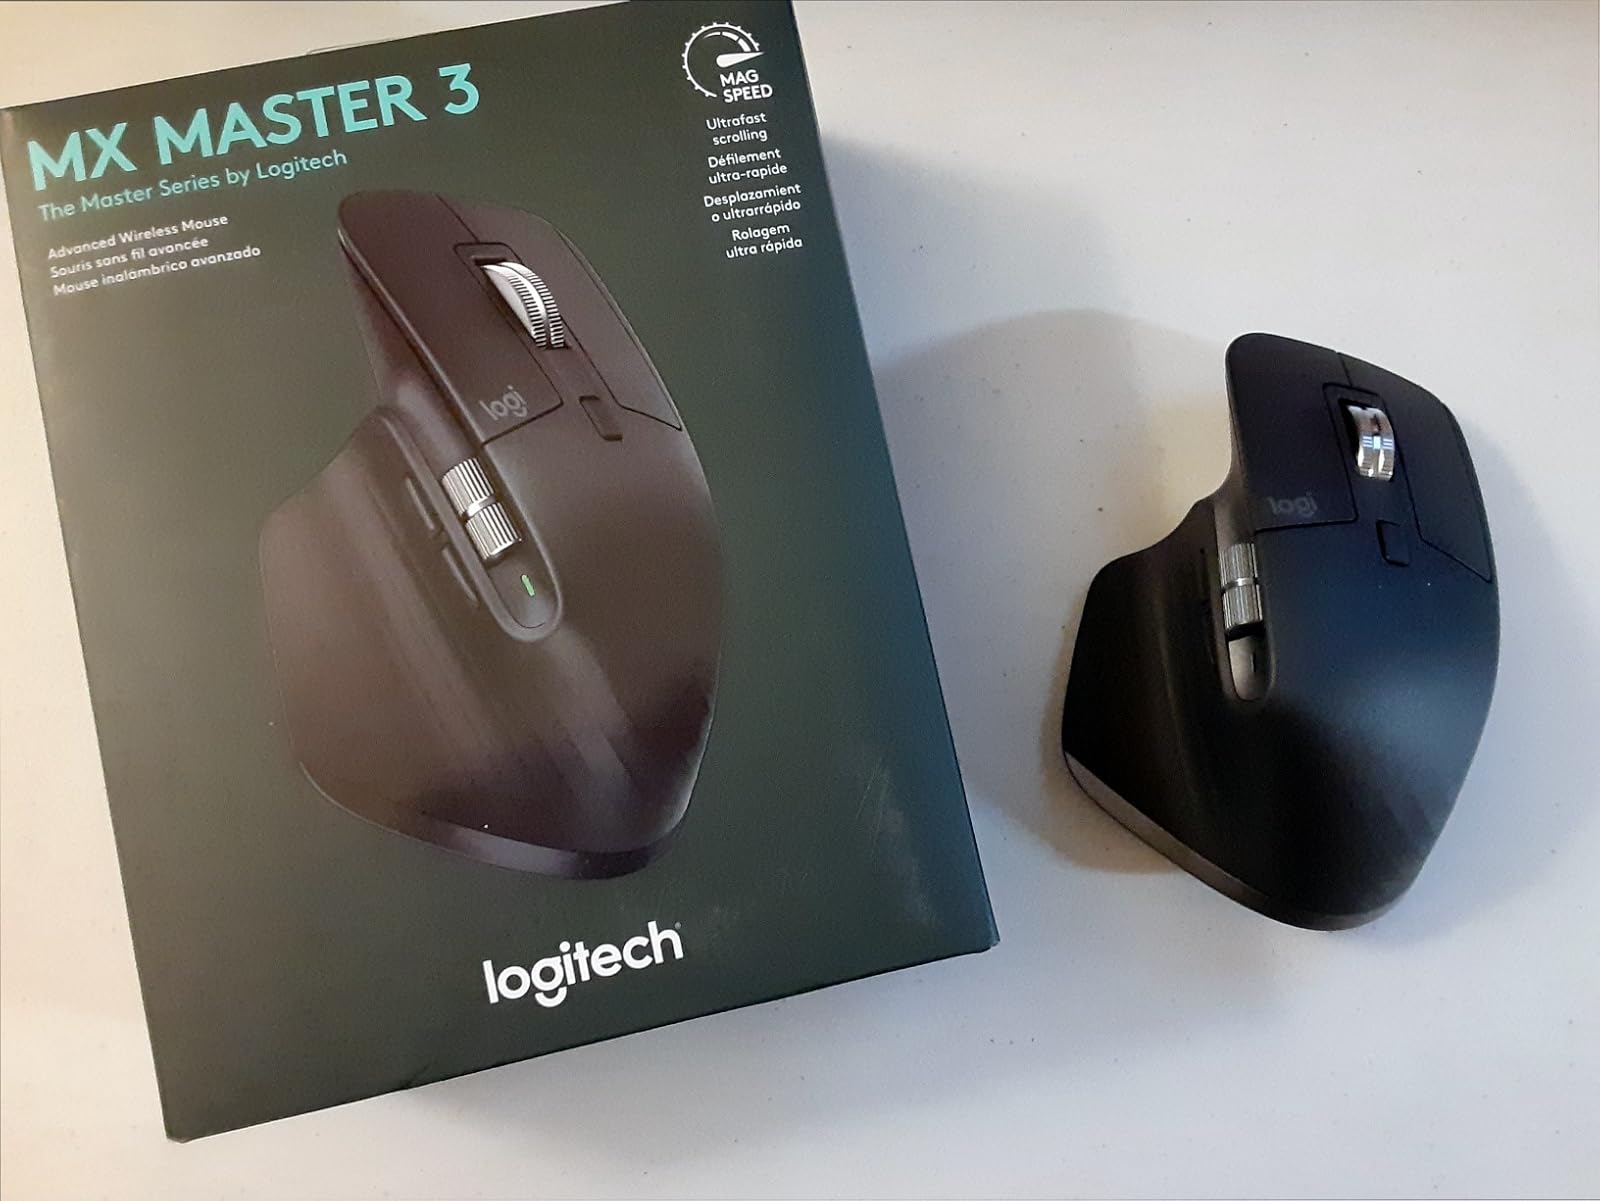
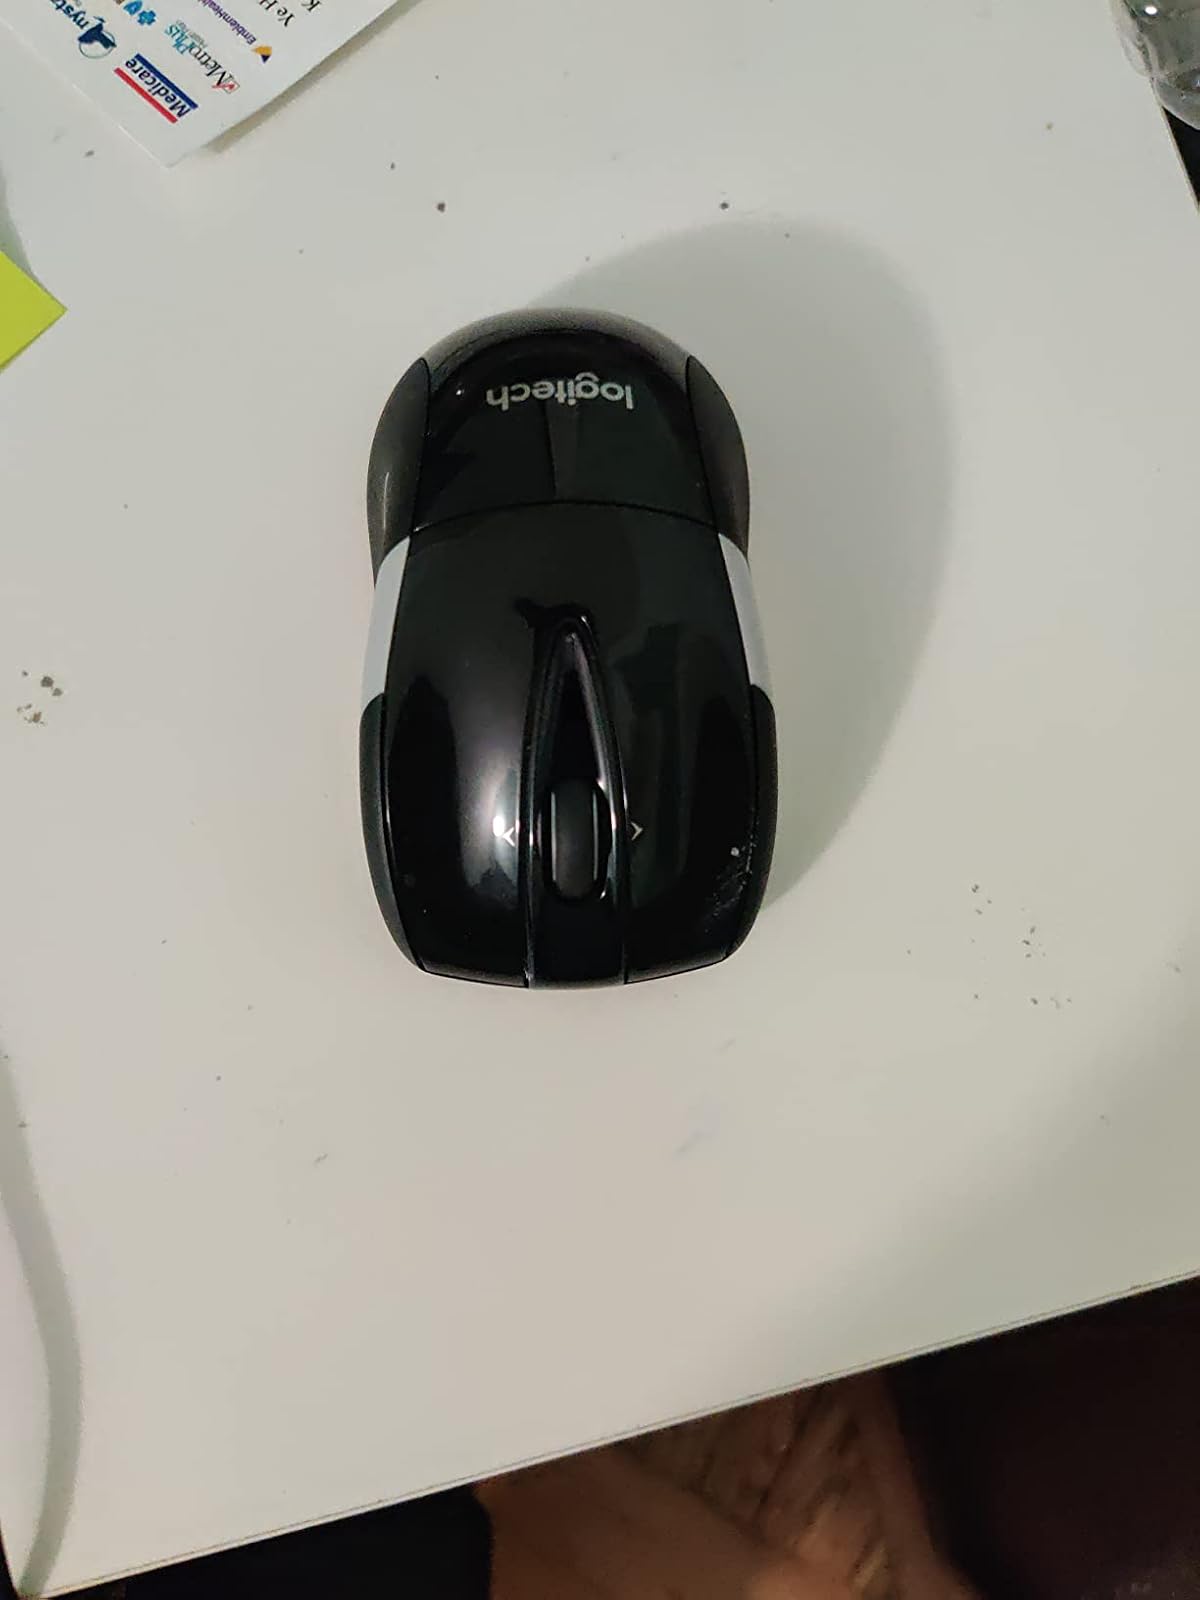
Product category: mouse
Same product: no